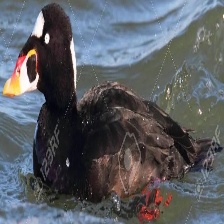
Species: SURF SCOTER
Scientific name: MELANITTA PERSPICILLATA
ImageNet parent category: drake